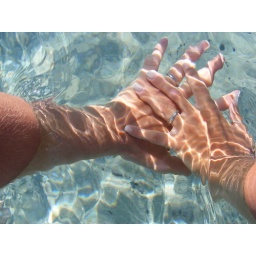
Hands in the clear water